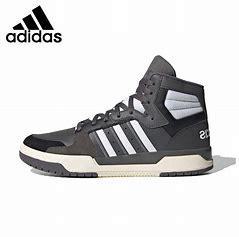
Brand: adidas
Model: NEO Entrap Mid Skate